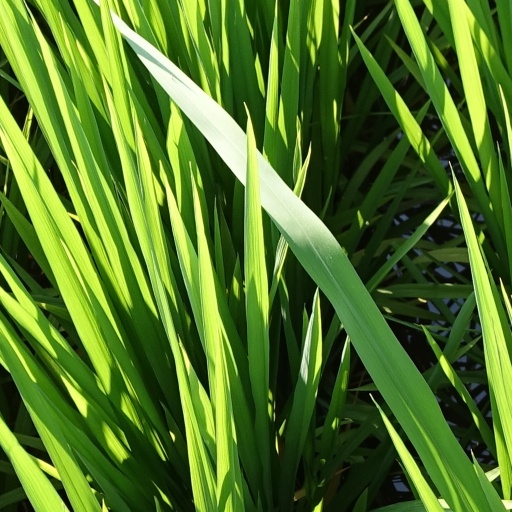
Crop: rice